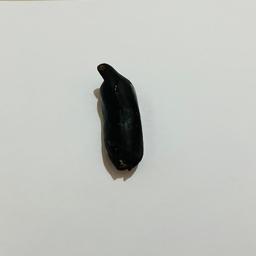
Ripeness: Overripe